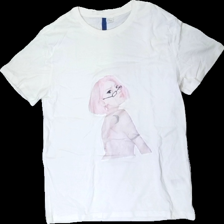
View: front
Type: T-shirt
Category: Ladies
Brand: H&M
Brand text on label: Divided
Colors: Pink, White, Black
Material: 100% cotton
Pattern: Other
Cut: Regular, C-collar
Size: M
Season: All
Stains: Minor
Smell: Minor
Damage: Sweat stain around collar
Damage location: top center
Damage 2: dirt stains on collar
Damage 2 location: top center
Price range: <50
Recommended usage: Recycle
Description: White t-shirt with pretty lady print, size M, from Divided
Comment: Smells of perfume